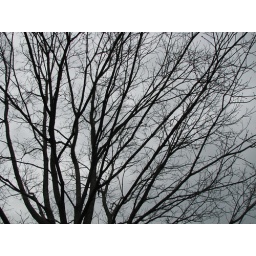
the only bare tree i saw, which is a good thing in the spring.